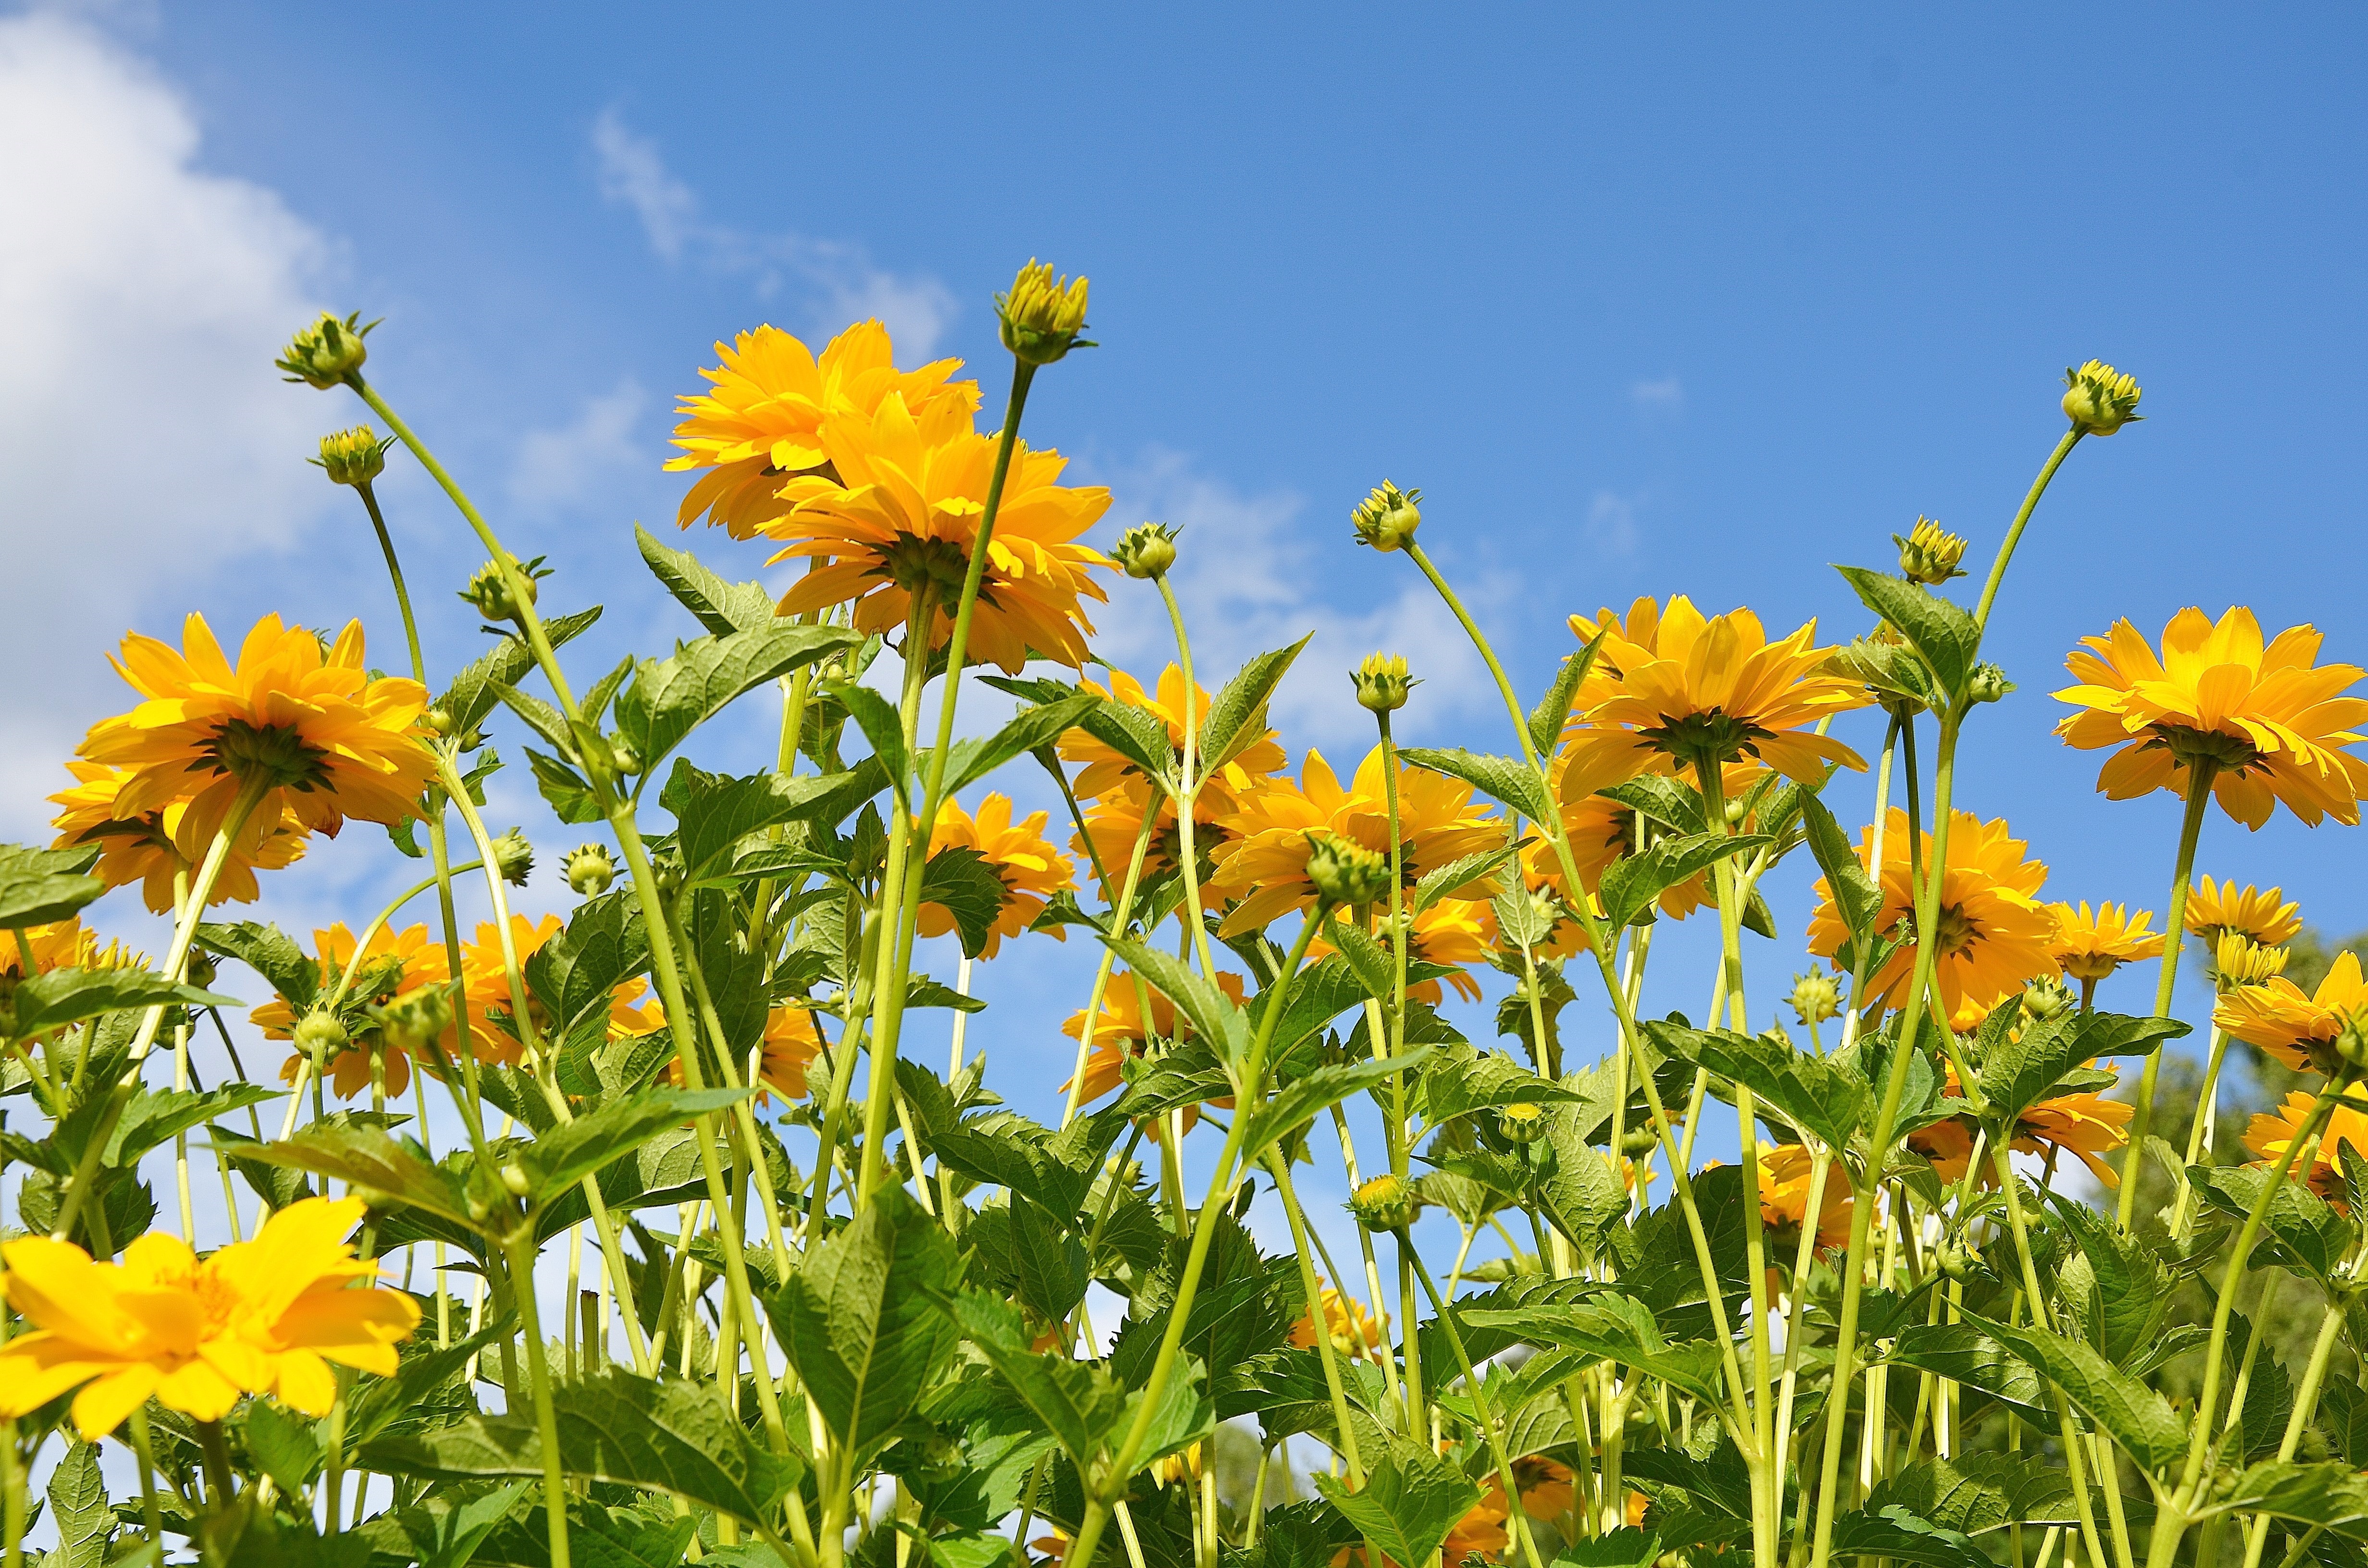
nature, blossom, plant, field, meadow, prairie, leaf, flower, bloom, summer, floral, spring, green, yellow, garden, flora, sunflower, wildflower, grassland, ecosystem, flowering plant, daisy family, land plant